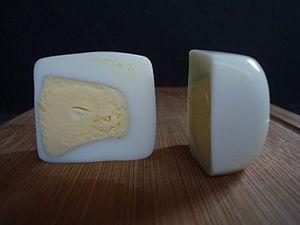
Œuf dur carré coupé en deux
Un œuf carré est un objet de curiosité imaginaire devenu un gadget. L'intérêt qu'il suscite est lié à l'aspect cubique insolite par rapport à l'œuf de poule ovale.